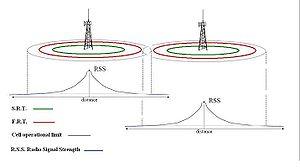
Terrestrial Trunked Radio est un système de radio numérique mobile professionnel bi-directionnel, spécialement conçu pour des services officiels tels que services de secours, forces de polices, ambulances et pompiers, services de transport public et pour l'armée.